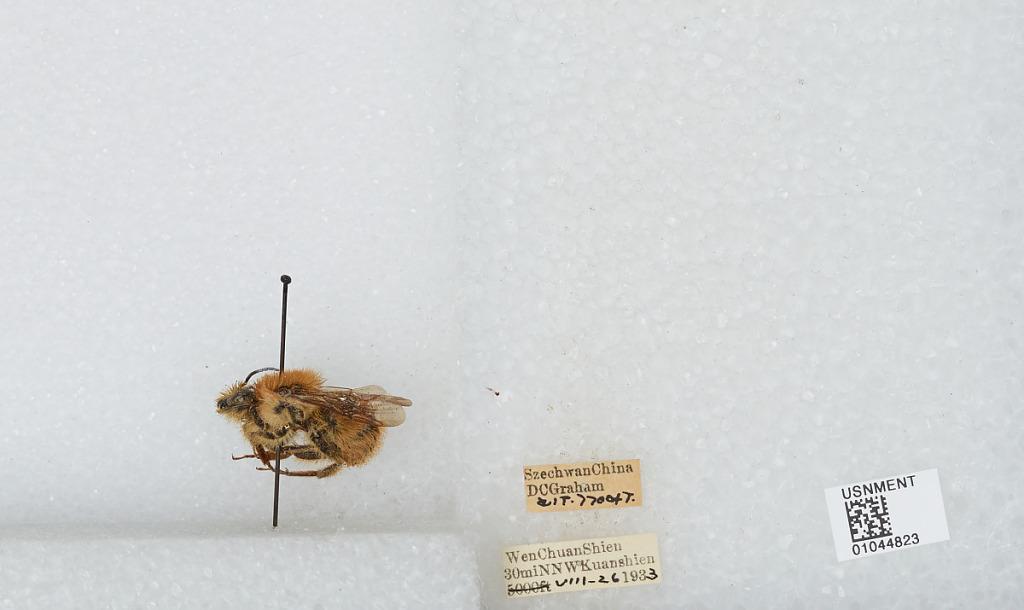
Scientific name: Bombus sp.
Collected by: D. Graham
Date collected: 1933-8-26
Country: China
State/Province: Sichuan
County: Wenchuan Xian
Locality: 30 miles NNW Kuanshien